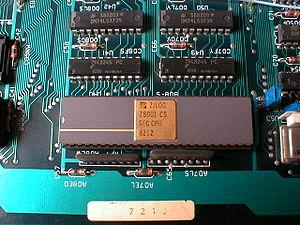
Le Z8000 est le microprocesseur 16 bits lancé par la société Zilog en 1979.